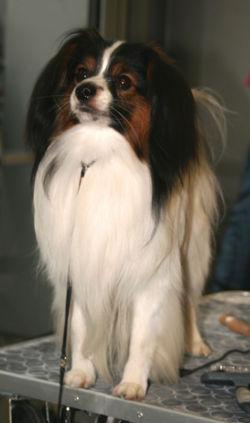
Japanese_spaniel